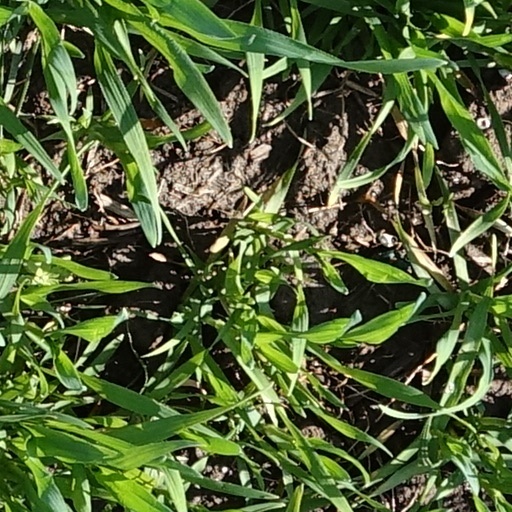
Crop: wheat